Sky position (RA, Dec in degrees): 153.05, 18.213
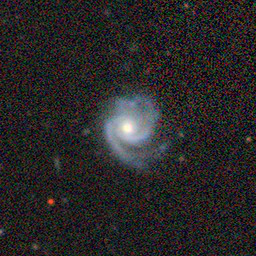
Galaxy morphology: Unbarred Loose Spiral Galaxies